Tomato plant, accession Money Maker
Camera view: horizontal (90 deg, fisheye); turntable rotation: 300 degrees
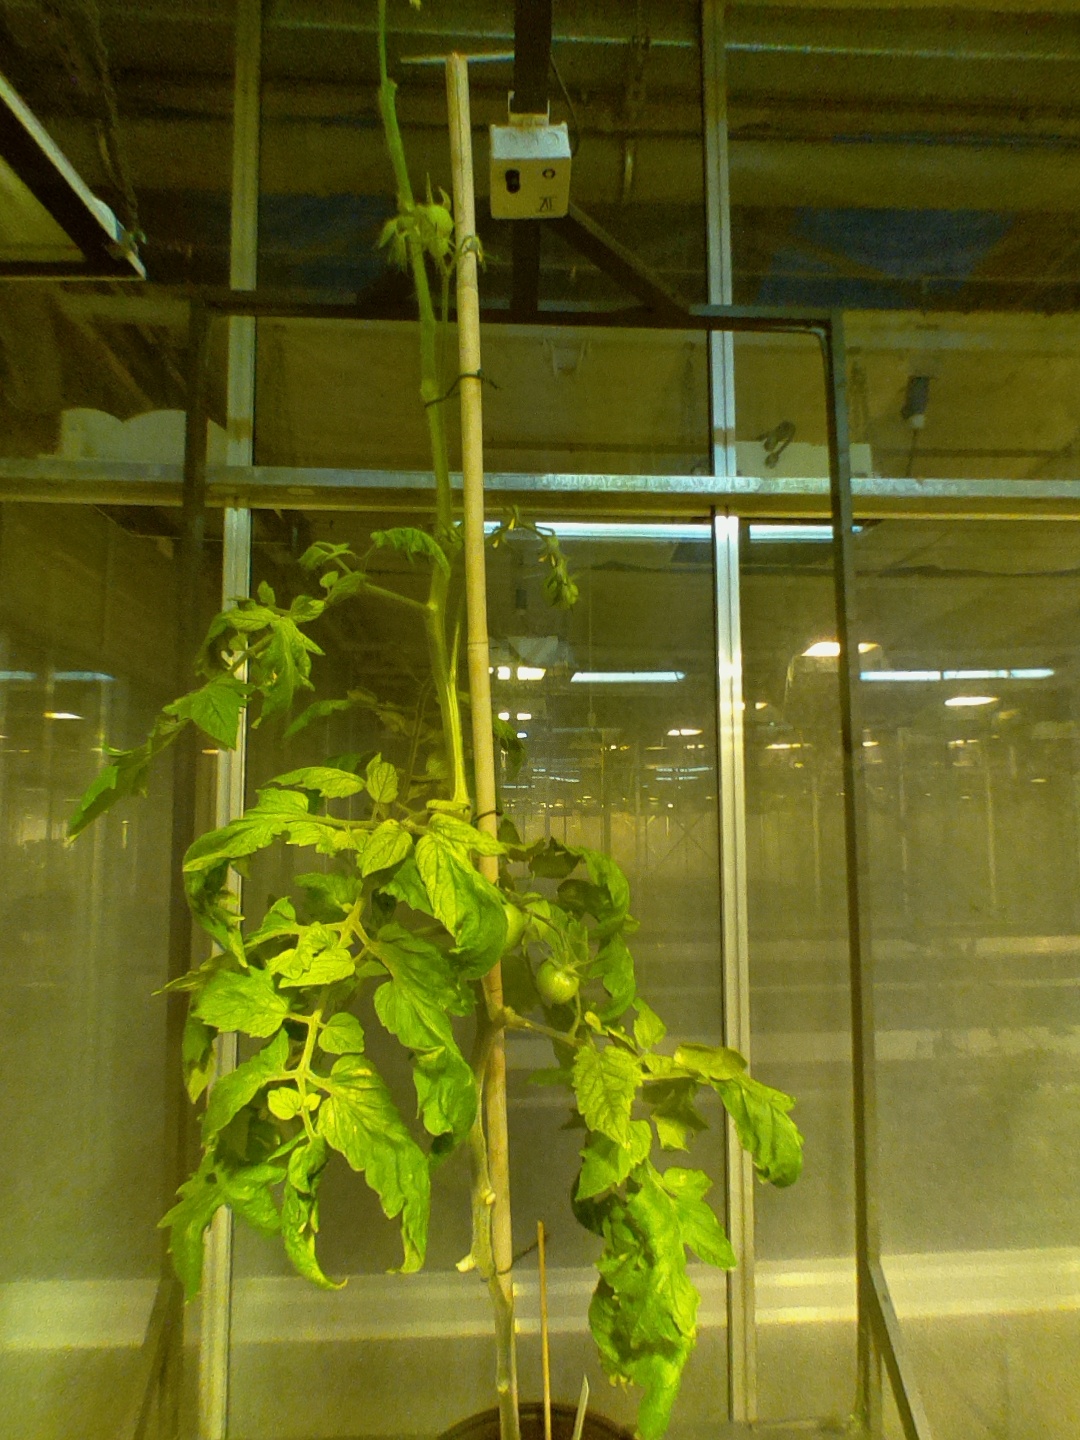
BBCH growth stage 77: 70%-80% of final fruit size